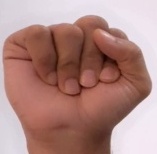
ASL sign: S